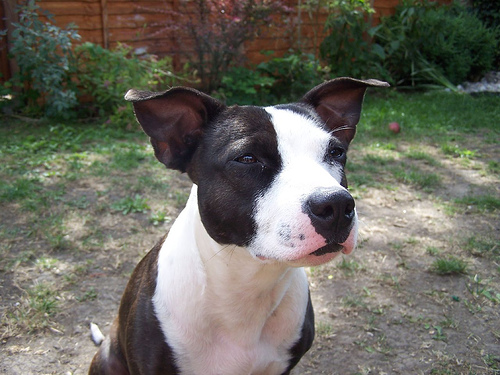
Animal: dog
Breed: staffordshire_bull_terrier